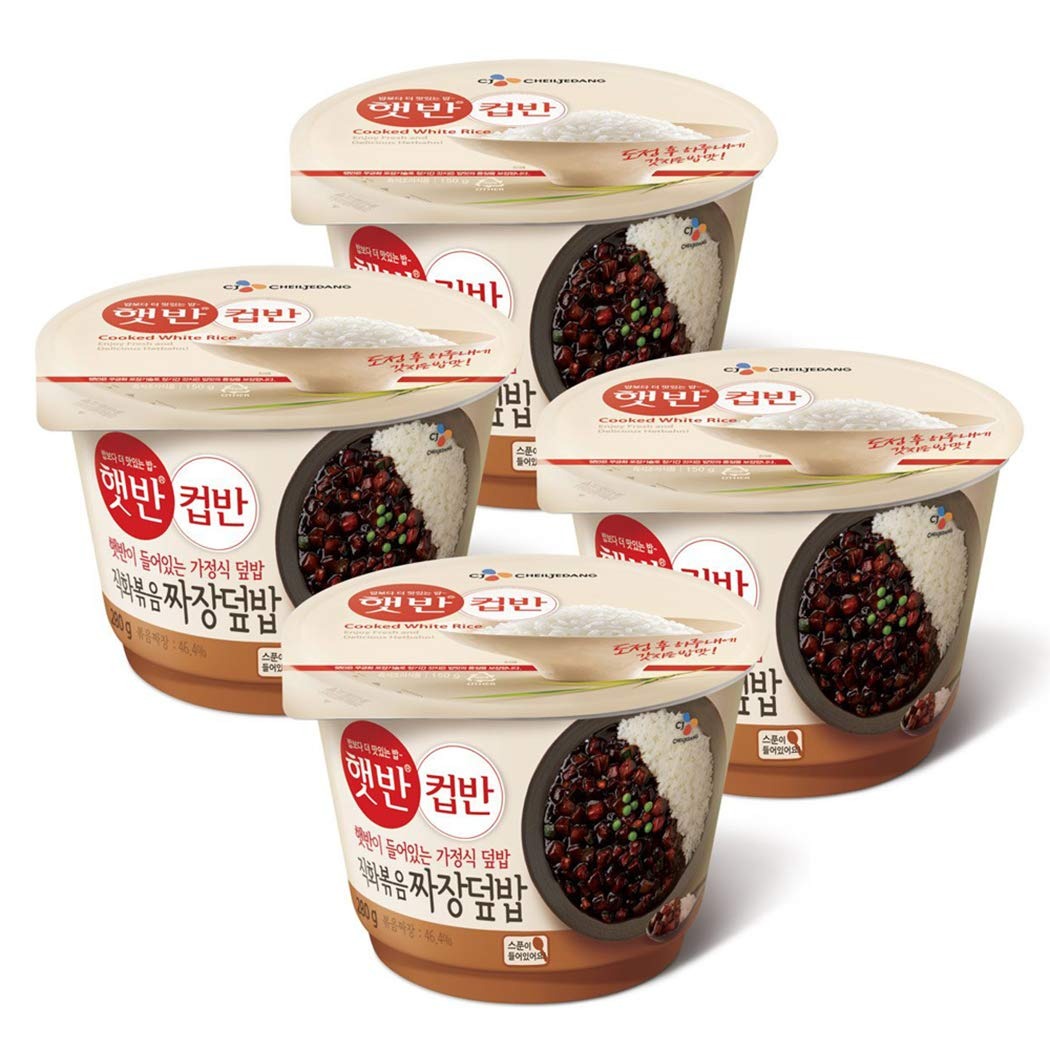
Item Name: Cupbahn Korean Pre-Cooked Meal with White Rice - 25 Taste by Hetbahn 컵반 햇반 (Black Bean Jjajang Sauce, 4 Bowls)
Bullet Point 1: Easy to eat as a single serving
Bullet Point 2: Microwavable
Bullet Point 3: Also use boiled water
Bullet Point 4: Various Tasty - 25 kinds
Bullet Point 5: An excellent meal which makes you feel full
Product Description: <p>Brand : CJ Cheiljedang</p> <p>Item : CJ&nbsp;Cupbahn Pre-Cooked Meal 25 tastes</p> <p>Capacity : 2 Bowls | 4 Bowls&nbsp;</p> <p>How to keep :</p> <p>keep it at room temperature.<br />It's the product manufactured to be kept at room temperature due to CJ CHEILJEDANG's technology.</p> <p>A meal for me , CJ Cheiljedang Hetbahn Cupbahn</p> <p>An excellent meal which makes you feel full.</p> <p>In case of adding more ingredients, you can eat it more deliciously.</p> <p>The spoon is upgraded.</p> <p>Haven't you ever felt uncomfortable to use the previous spoon.</p> <p>To make you use and grab the spoon more conveniently, the spoon is upgraded.</p> <p>Please unfold handle of the spoon outward.</p> <p>Try to eat the Cupbahn!</p>
Value: 7.6192
Unit: Ounce

Price: 30.74